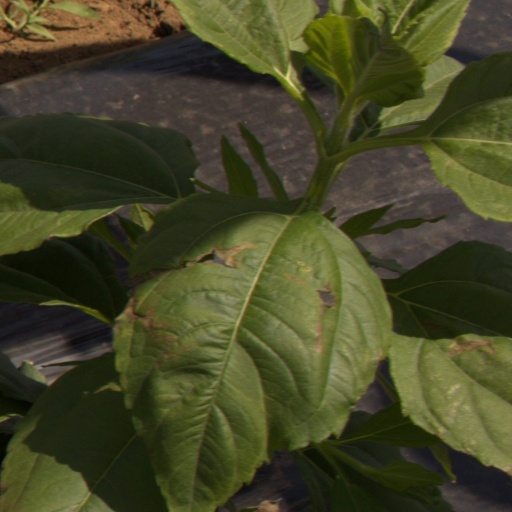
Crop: Jerusalem artichoke